Banded iron formation

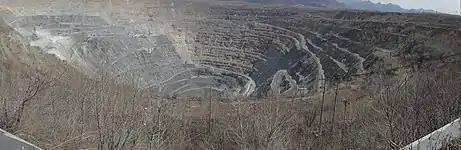
Qidashan open cast iron ore mine, one of three large pits surrounding Anshan city

Iron ore became a global commodity after the Second World War, and with the end of the embargo against exporting iron ore from Australia in 1960, the Hamersley Range became a major mining district. The banded iron formations here are the thickest and most extensive in the world, originally covering an area of and containing about of iron. The range contains 80 percent of all identified iron ore reserves in Australia. Over of iron ore is removed from the range every year.